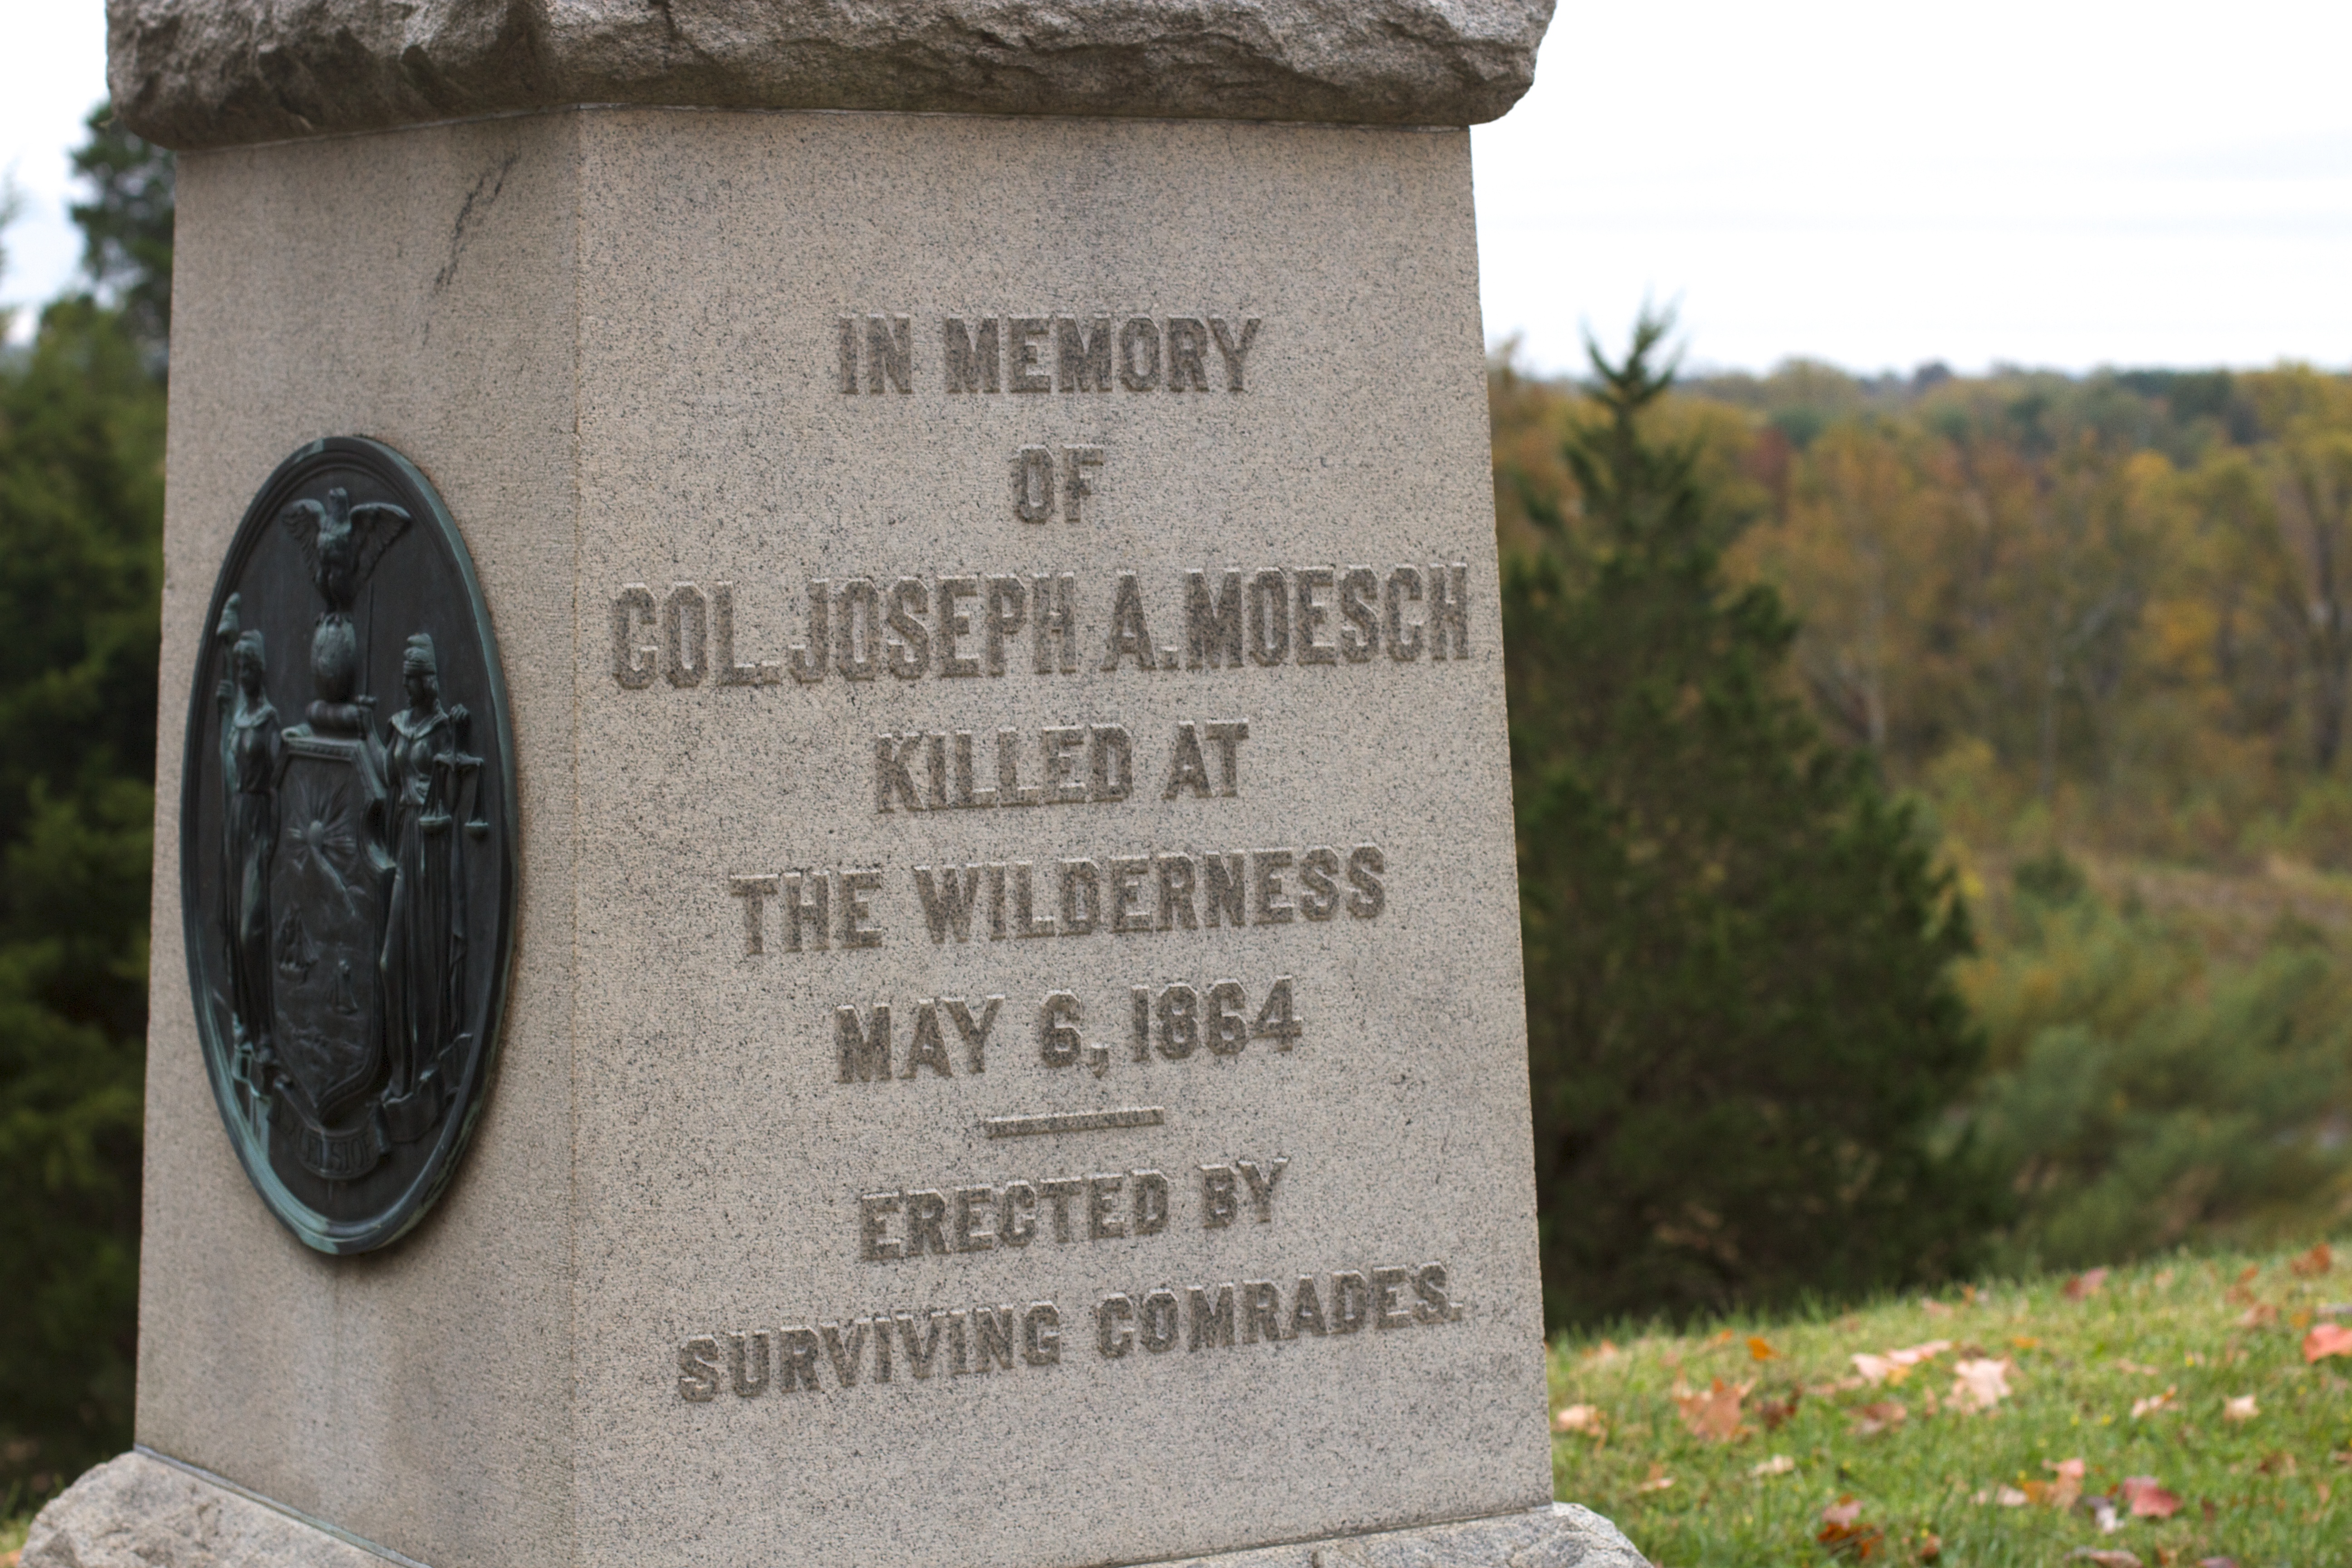
monument, cemetery, grave, memorial, headstone, man made object